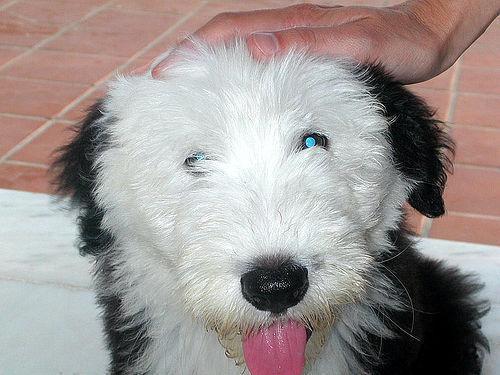
Old_English_sheepdog